The Rip-Off (novel)

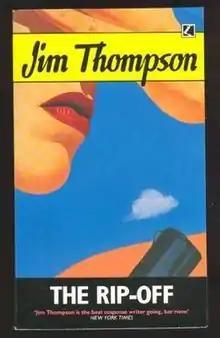

The Rip-Off is a crime novel by Jim Thompson. The book was rejected for publication during Thompson's lifetime; the date of composition is assumed to be sometime in the late 1960s or early 1970s, when Thompson's health was in decline. Thompson died in 1977.